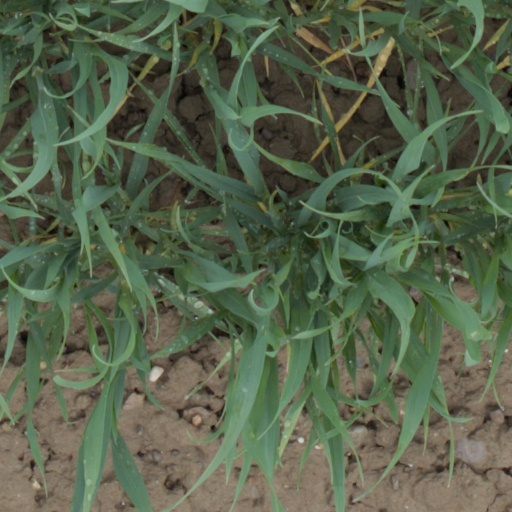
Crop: wheat